Timothy Corey House No. 2

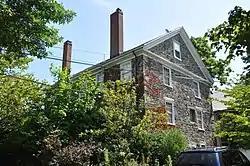

The Timothy Corey House No. 2 is a historic house at 786–788 Washington Street in Brookline, Massachusetts. Built in 1843, it is one of Brookline's few stone houses. It is a vernacular Greek Revival in style, and was home to members of one of the town's most prominent early families. It was listed on the National Register of Historic Places on October 17, 1985.